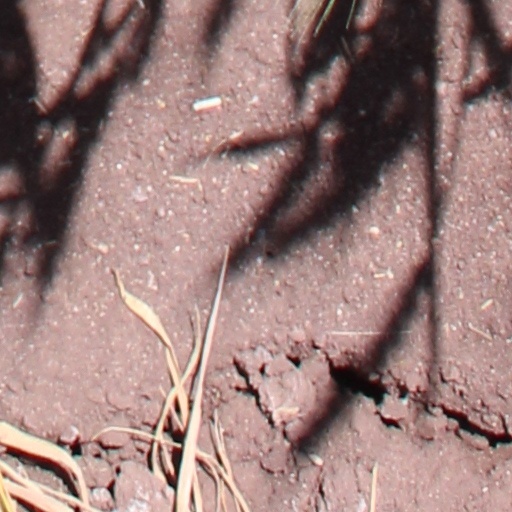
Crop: wheat